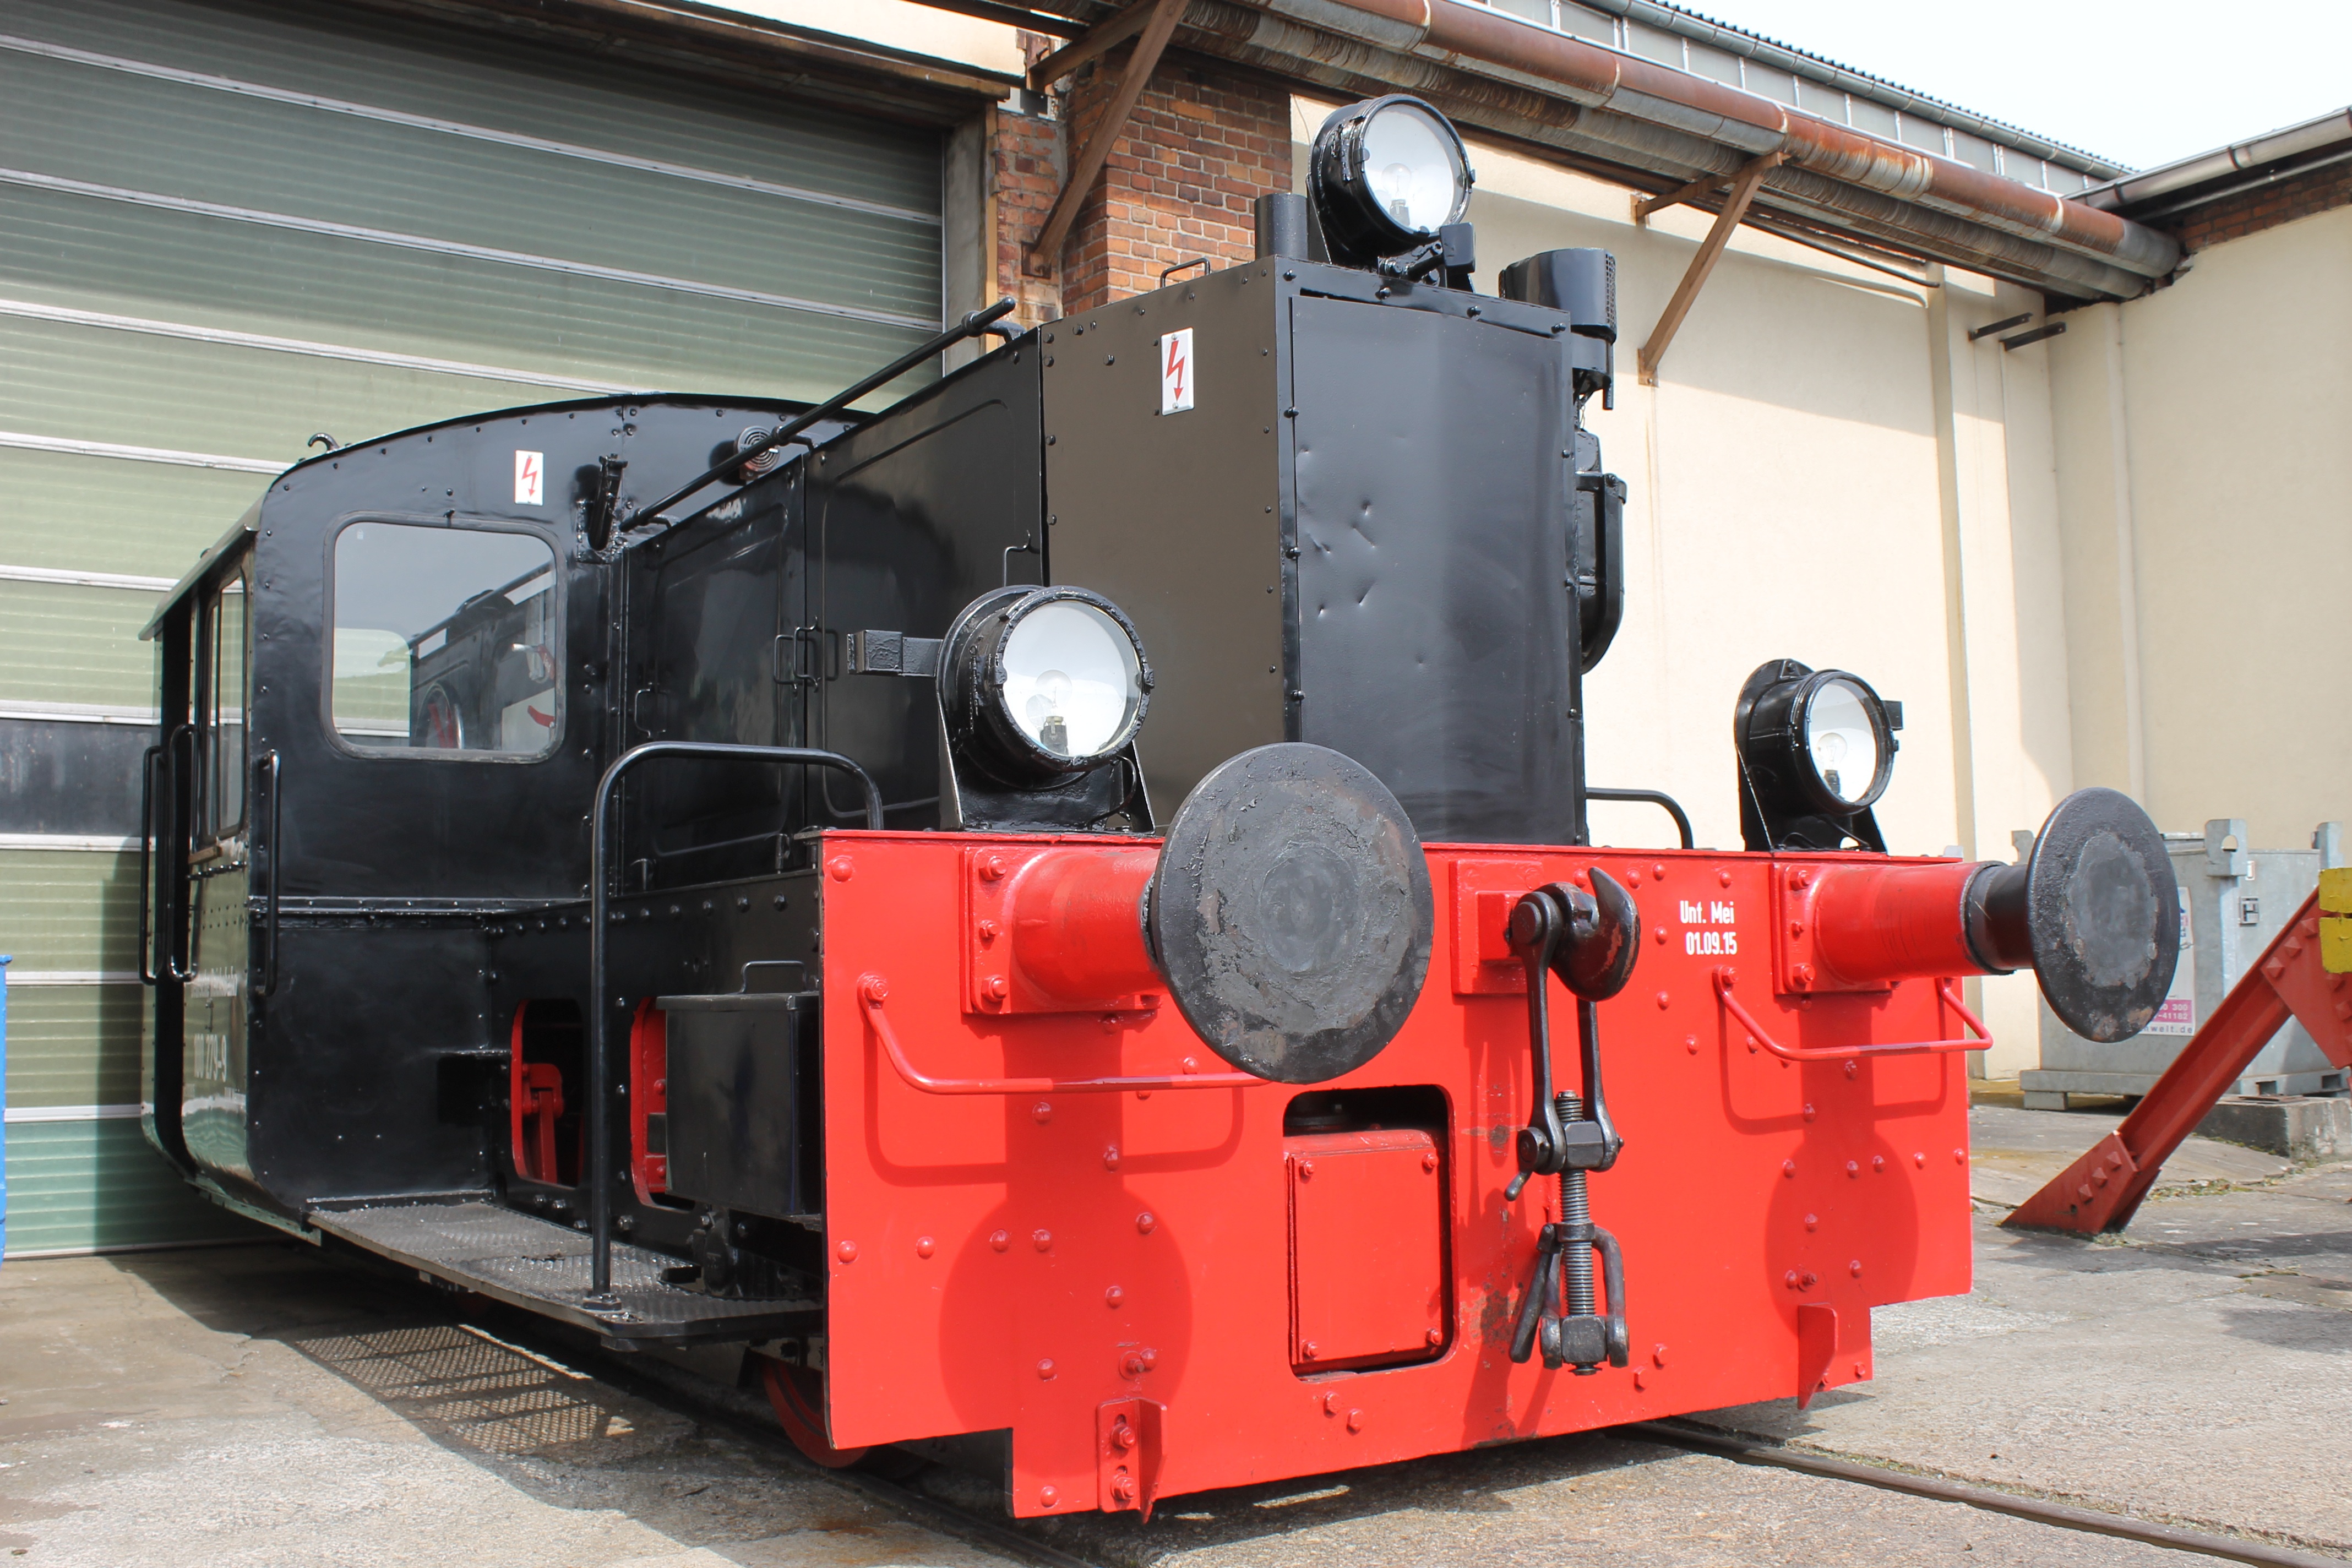
railway, rail, train, asphalt, transport, vehicle, locomotive, loco, steam engine, switcher, rolling stock, railroad car, train garaje